Mount Kailash

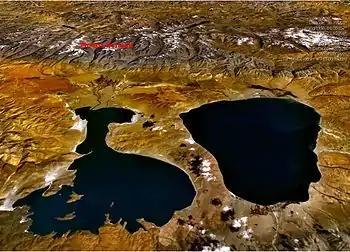
Topography of the region with Mount Kailash in the background and Manasarovar (right) and Rakshastal lakes in the foreground

Mount Kailash is located in Ngari Prefecture, Tibet Autonomous Region of China. It lies in the Gangdisê Mountains (also called as Kailash Range) of the Transhimalaya, in the western part of the Tibetan Plateau. The peak of Mount Kailash is at an elevation of . The region is located north of the western tripoint of the border between China, India and Nepal.